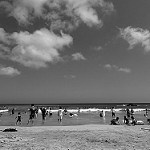
Label: B & W